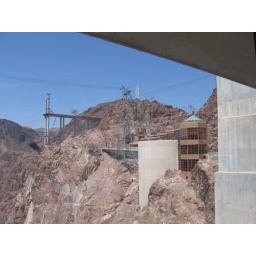
One side of the new bridge they're building in the background.